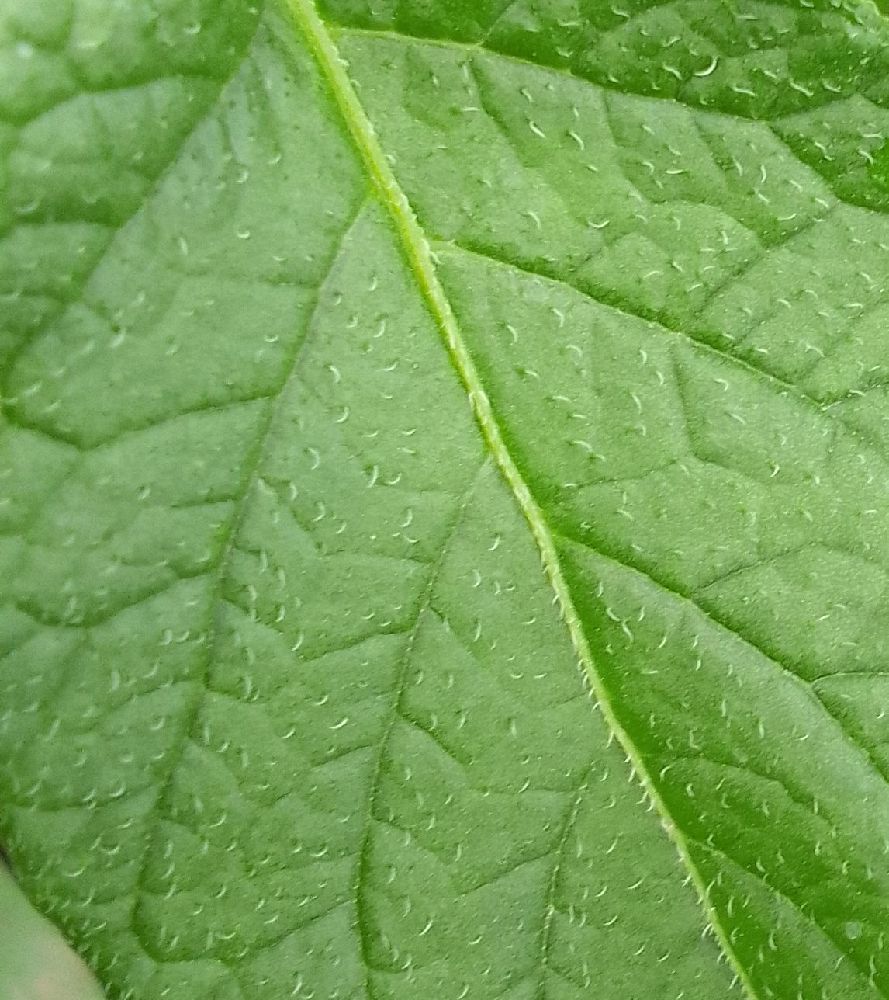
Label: Healthy